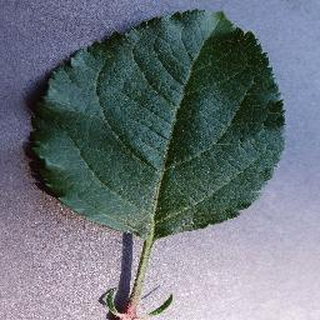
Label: healthy_apple